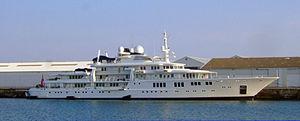
Le Tatoosh est un yacht de luxe privé de 92 mètres de long, propriété de Paul G. Allen, cofondateur de Microsoft, qui possède également l'Octopus, un autre yacht de 127 m.
Cette page présente la liste des plus grands yachts du monde, de plus de 70 m, classés par longueur, en 2013.